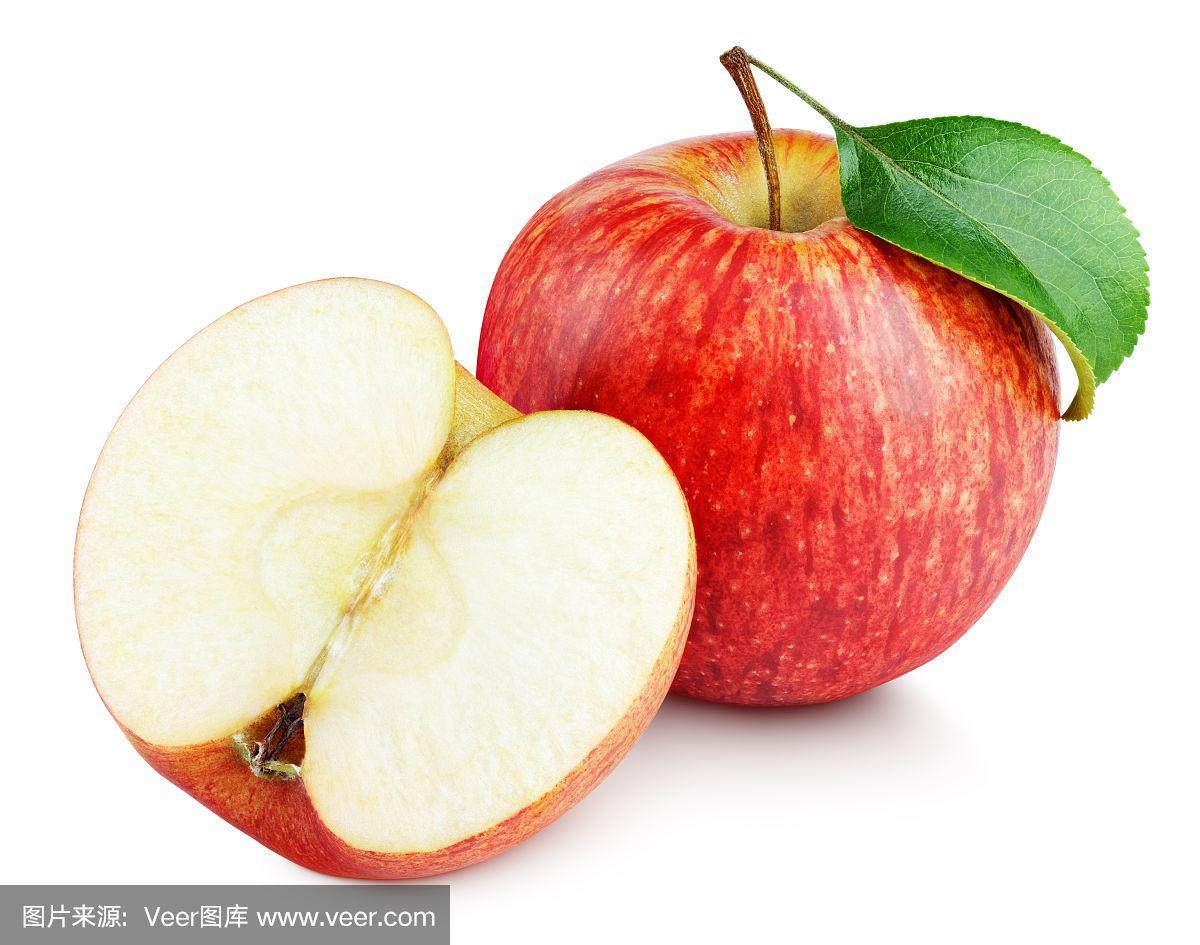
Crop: apple
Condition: healthy